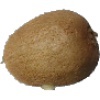
Label: kiwi